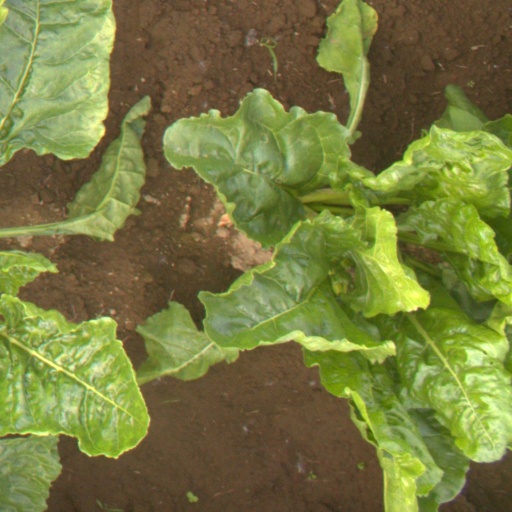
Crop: sugar beet